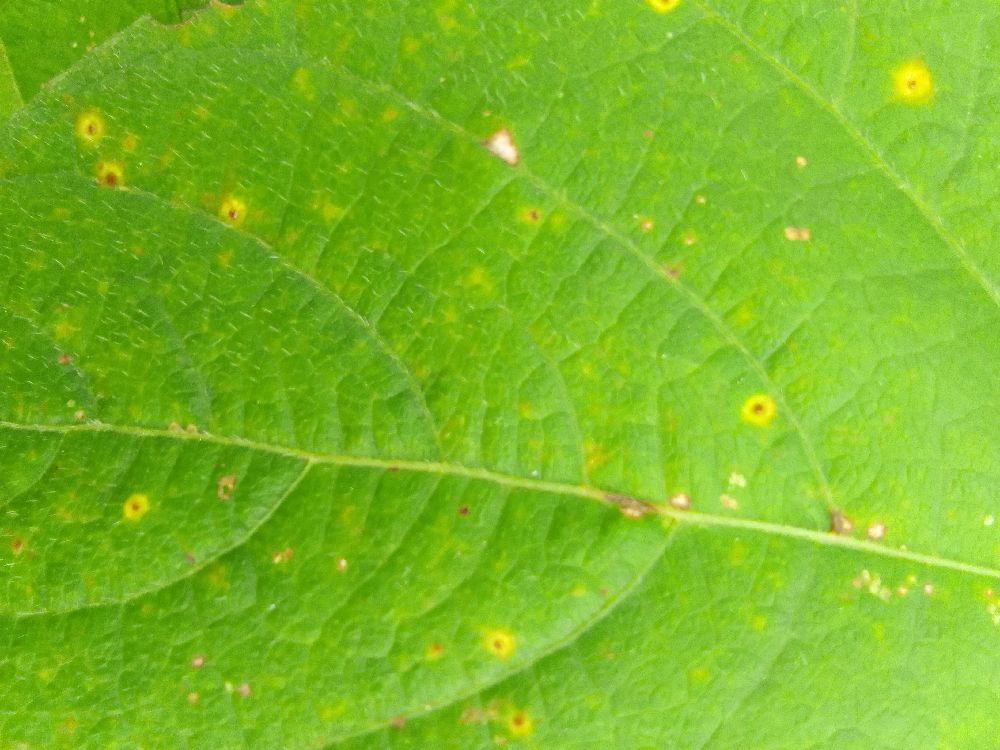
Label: rust